Rob Manfred

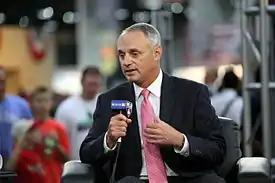
Manfred at the 2015 Major League Baseball All-Star Game

In 1987, Manfred began working with Major League Baseball (MLB) during collective bargaining. During the 1994–95 MLB strike, he served as outside counsel for the owners. He joined MLB on a full-time basis in 1998, serving as the Executive Vice President of Economics and League Affairs. Manfred negotiated MLB's first drug testing agreement with the Major League Baseball Players Association (MLBPA) in 2002, and represented MLB in negotiations with the MLBPA when forming new collective bargaining agreements in 2002, 2006 and 2011. In 2013, Manfred led MLB's investigation of the Biogenesis scandal.